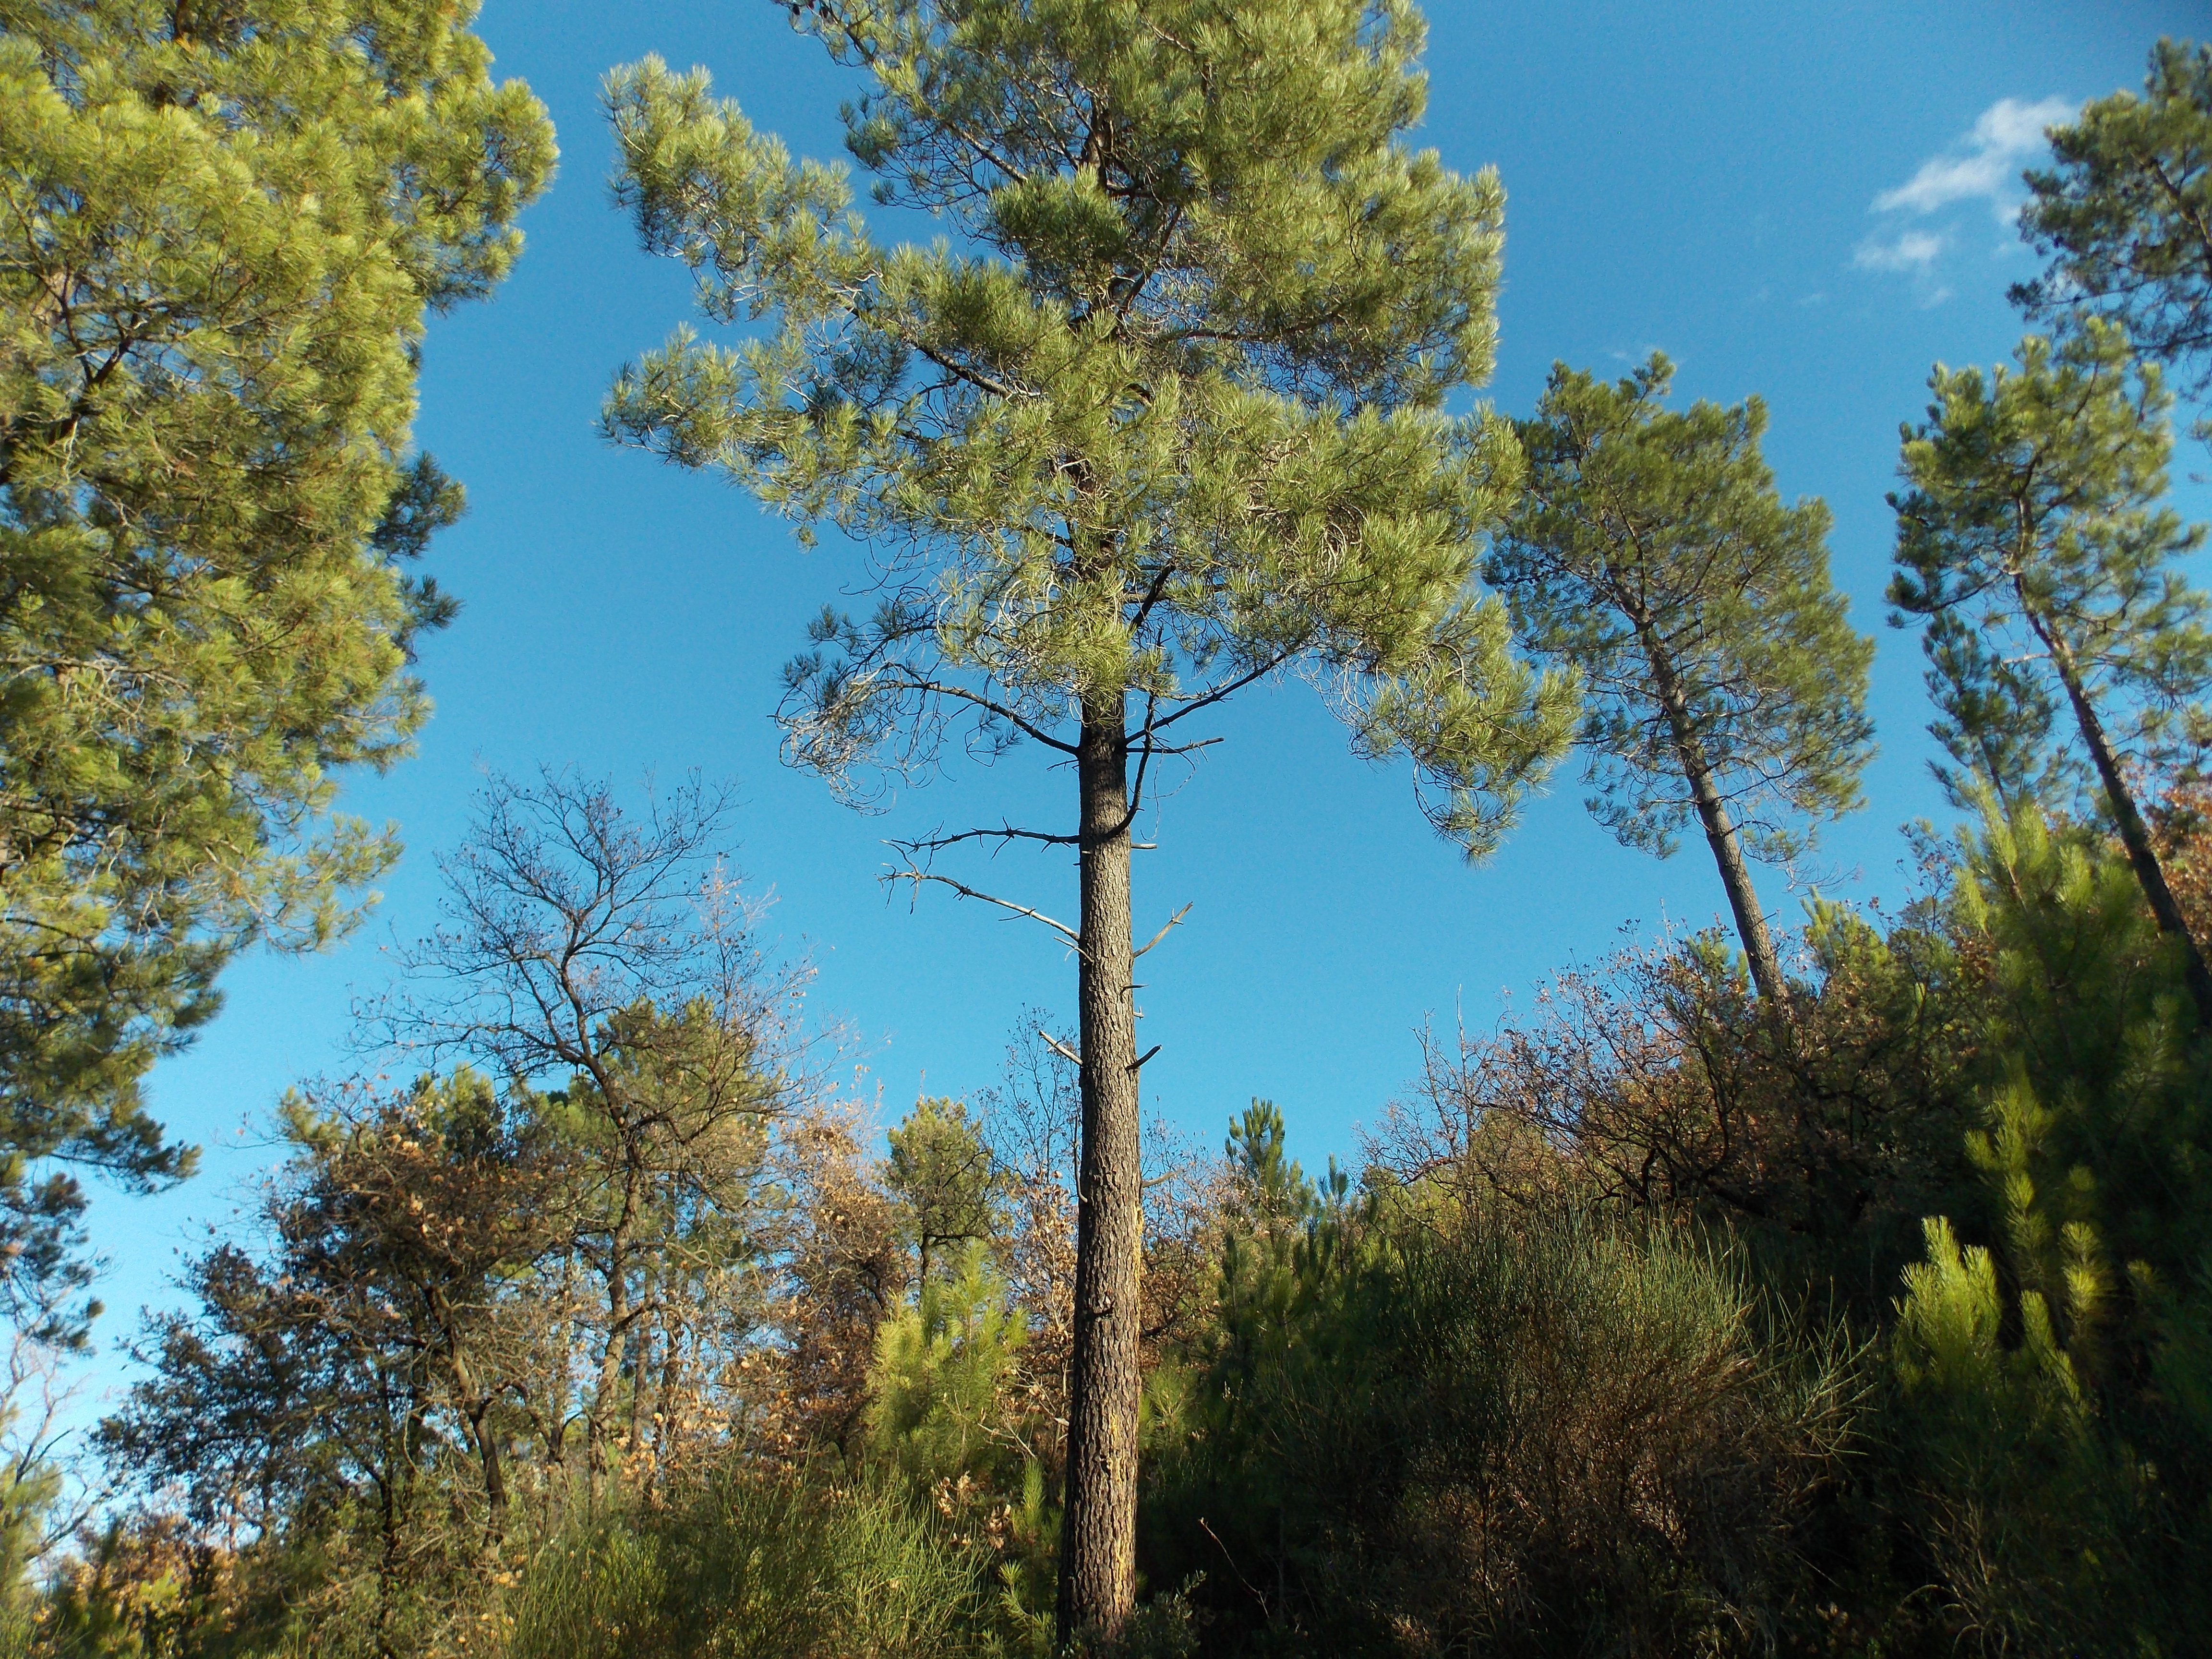
mountain, landscape, tree, cloud, nature, plant, sky, leaf, forest, adventure, walk, path, photography, ecosystem, vegetation, temperate broadleaf and mixed forest, woody plant, nature reserve, tropical and subtropical coniferous forests, temperate coniferous forest, woodland, conifer, pine family, spruce fir forest, biome, larch, pine, shrubland, old growth forest, valdivian temperate rain forest, autumn, branch, deciduous, grove, plant community, grass, national park, evergreen